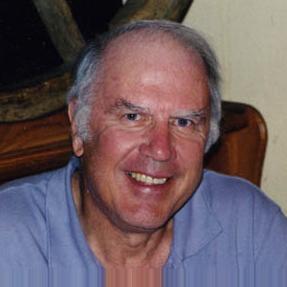
Age: 72